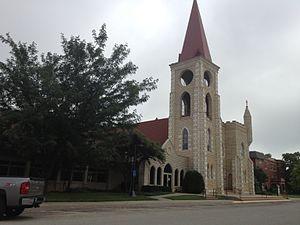
Le diocèse de Salina est un siege de l'Église catholique aux États-Unis suffragant de l'archidiocèse de Kansas City. En 2014, il comptait 41.327 baptisés pour 340.175 habitants. Il est tenu par Mᵍʳ Gerald Vincke.
La ville de Concordia est le siège du comté de Cloud, situé dans le Kansas, aux États-Unis.